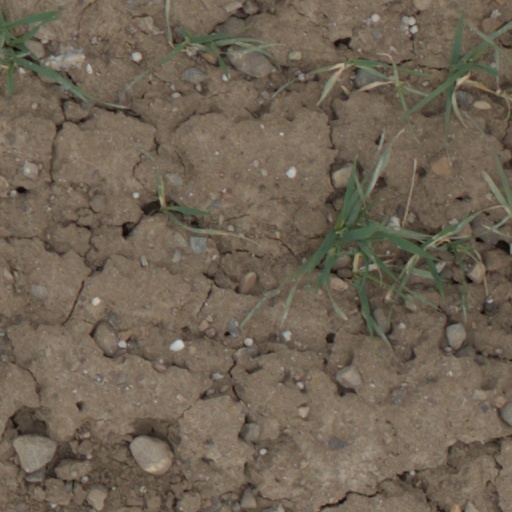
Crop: wheat